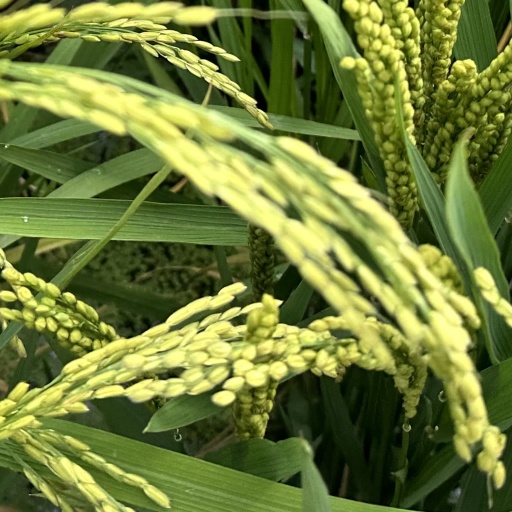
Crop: rice